Tecmo Super Bowl

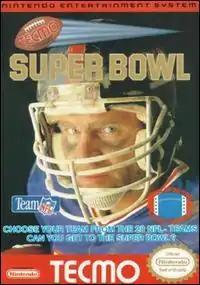
North American NES box art

Tecmo Super Bowl is an American football video game for the Nintendo Entertainment System (NES) that was released in December 1991. Developed by Tecmo, it is the first sports video game that was licensed by both the National Football League and the National Football League Players Association, thus allowing the game to use both the names and attributes of real NFL teams and players. Prior games use either the real teams, the real players, or fictional substitutes, but not real teams and players together.